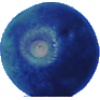
Label: Huckleberry 1